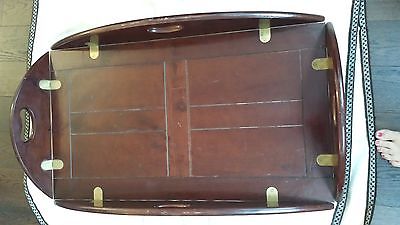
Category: table